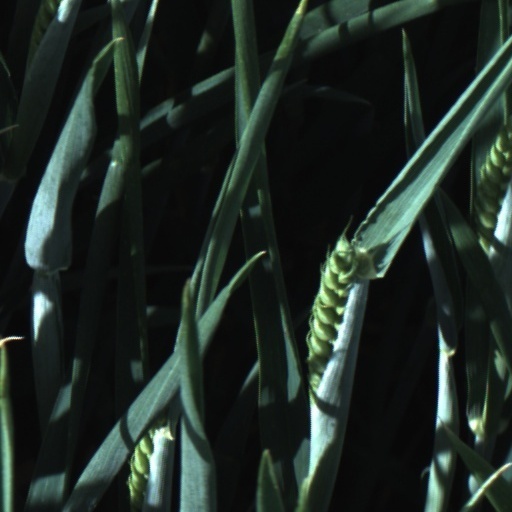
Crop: wheat